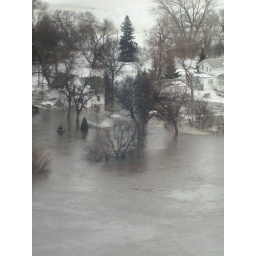
A house on the Moorhead side of the river under water.